LifeFlight (Nova Scotia)

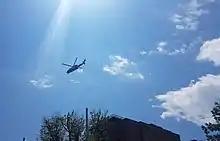
LifeFlight helicopter taking off from the Halifax Infirmary

LifeFlight is an air ambulance critical care transport service that operates in the Canadian provinces of Nova Scotia, New Brunswick and Prince Edward Island.